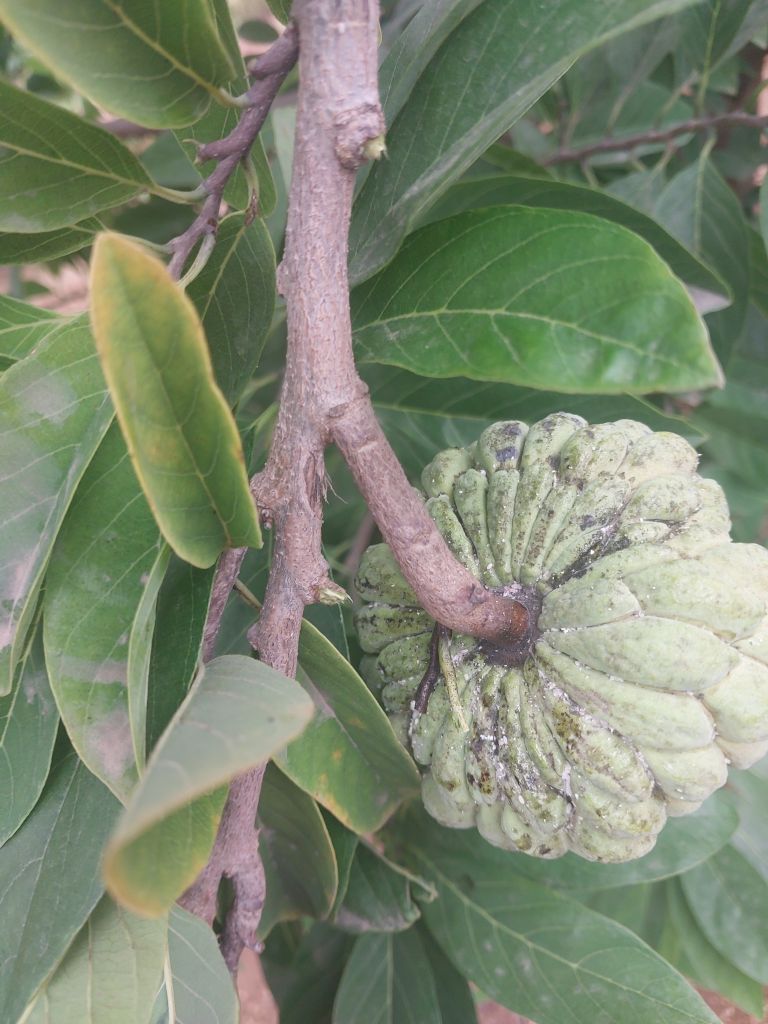
Disease label: Leaf spot on fruit